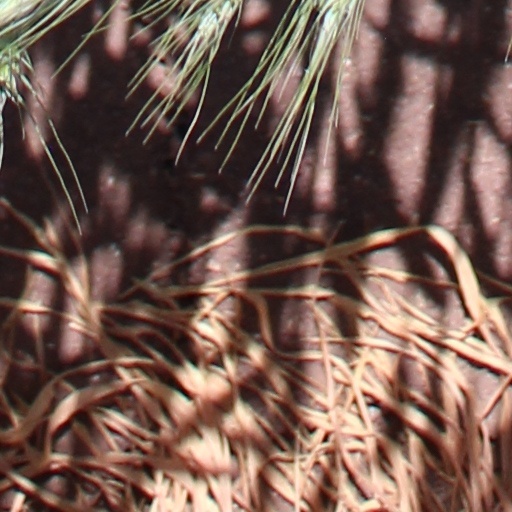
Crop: wheat